Copper mining in the United States

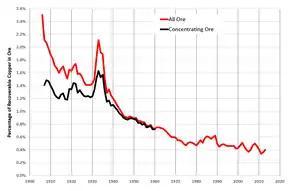
Average grade of United States copper ore, and of concentrating ore (data from USGS)

From the start of copper mining in the Michigan copper district, ore has been divided into two classes. The rock with higher copper content was smelter ore, also called direct shipping ore, and required no treatment before going to the smelter. The rock with less copper was called milling ore, or concentrating ore, and required crushing and separation of ore minerals from the waste rock to produce copper concentrate, which was sent to the smelter.